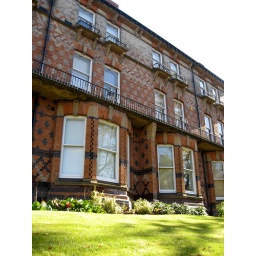
one of my fav houses in uni. road with nice brickwork!